Montalto (Apuan Alps)

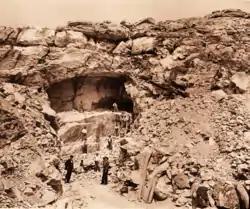
Marble quarry called "Messette", in 1915-1916.

Around 1820, a group of French and British entrepreneurs visited Versilia. While the Frenchman Boumond and his family settled in Riomagno, Seravezza, the Englishman James Beresford (in the archives marked as "Belessforde") and his partner Gybrin preferred Retignano. With the help of the inhabitants, in the summer of 1820 they found in the "Canaletta" quarry a precious marble available only in the mountains of Retignano, an unusual mix of mixed, turquoise and floral bardiglio. They decided to start an extractive session and immediately sent by sea several marble blocks in Britain, presumably in London, where some monuments are in Versilia marble, such as "Marble Arch". The samples sent by sea to Great Britain were made of marble, turquoise and bardiglio flourished. These marbles immediately pleased the English that, recognizing the potential of the marble sites, set up a real company and a commercial activity in Retignano.